Pure Land

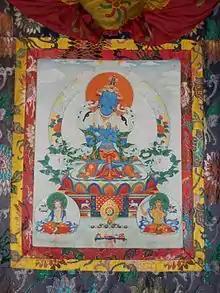
Tibetan thangka of Vajradhara

The "Inner Court of Tushita" (兜率內院) is Maitreya's pure land, which is actually located in the deva realm of Tuṣita. Some Buddhist scriptures teach that Maitreya is currently teaching at the Inner Court of Tuṣita. Some Buddhist Masters, such as Xuanzang, expressed a wish to be reborn there.